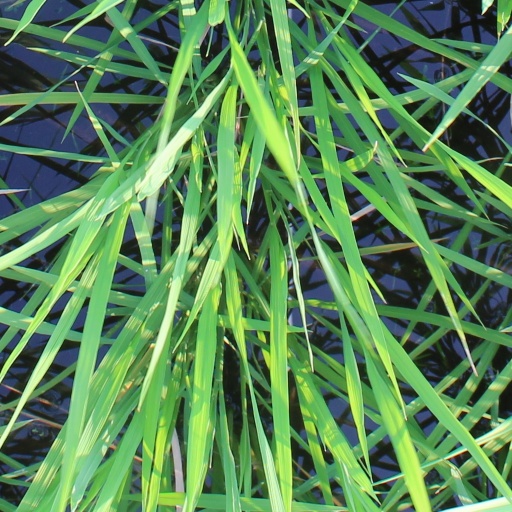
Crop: rice